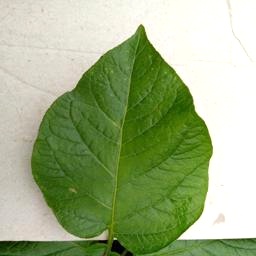
Etiqueta: Sana